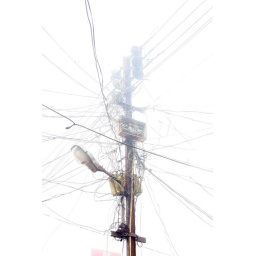
A telephone / electric pole in the cloud that settled over the town.